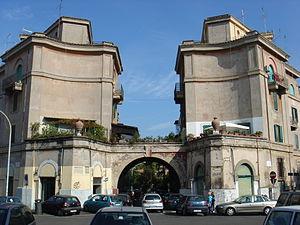
Garbatella est une « zone urbanistique » de Rome. Elle appartient à la Municipio VIII de la commune de Rome, dans le quartier d'Ostiense, et est désignée par le code 11.c, qui compte en 2010 : 46 500 habitants.